Marnay, Saône-et-Loire

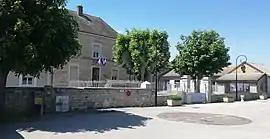
Town hall

Marnay is a commune in the Saône-et-Loire department in the region of Bourgogne-Franche-Comté in eastern France.